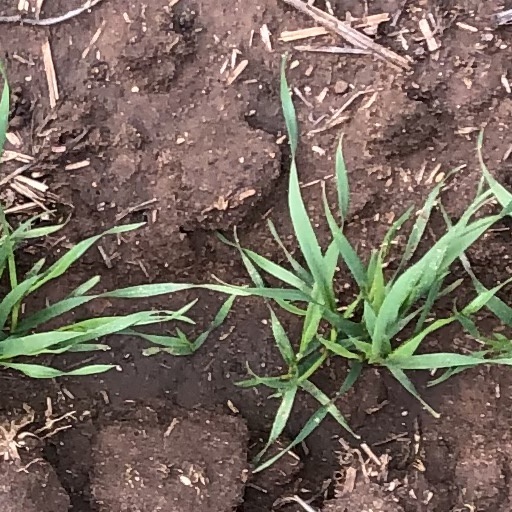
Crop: wheat